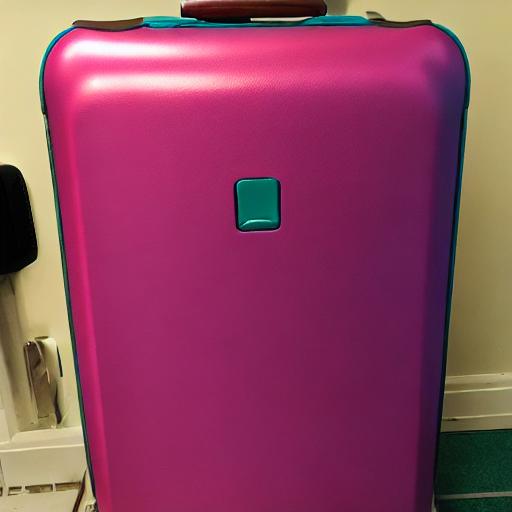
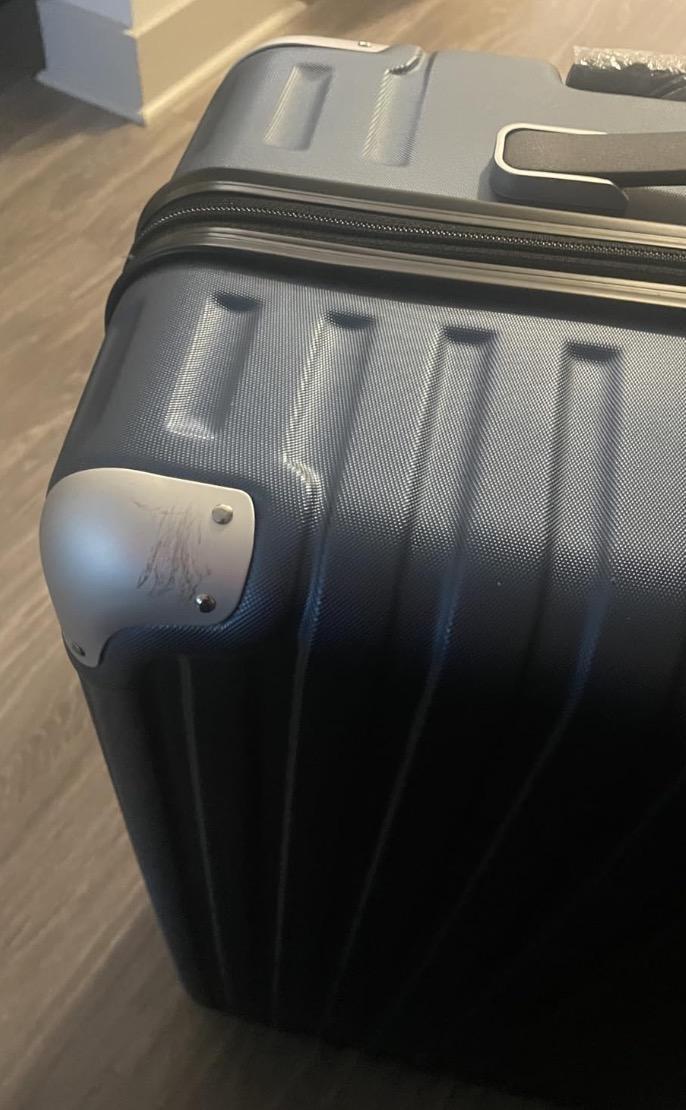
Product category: items_tea
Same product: no